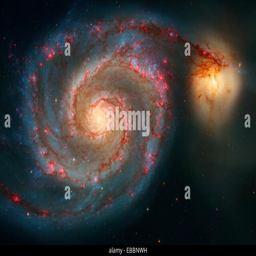
the graceful , winding arms of the majestic spiral galaxy appear like a grand spiral staircase sweeping